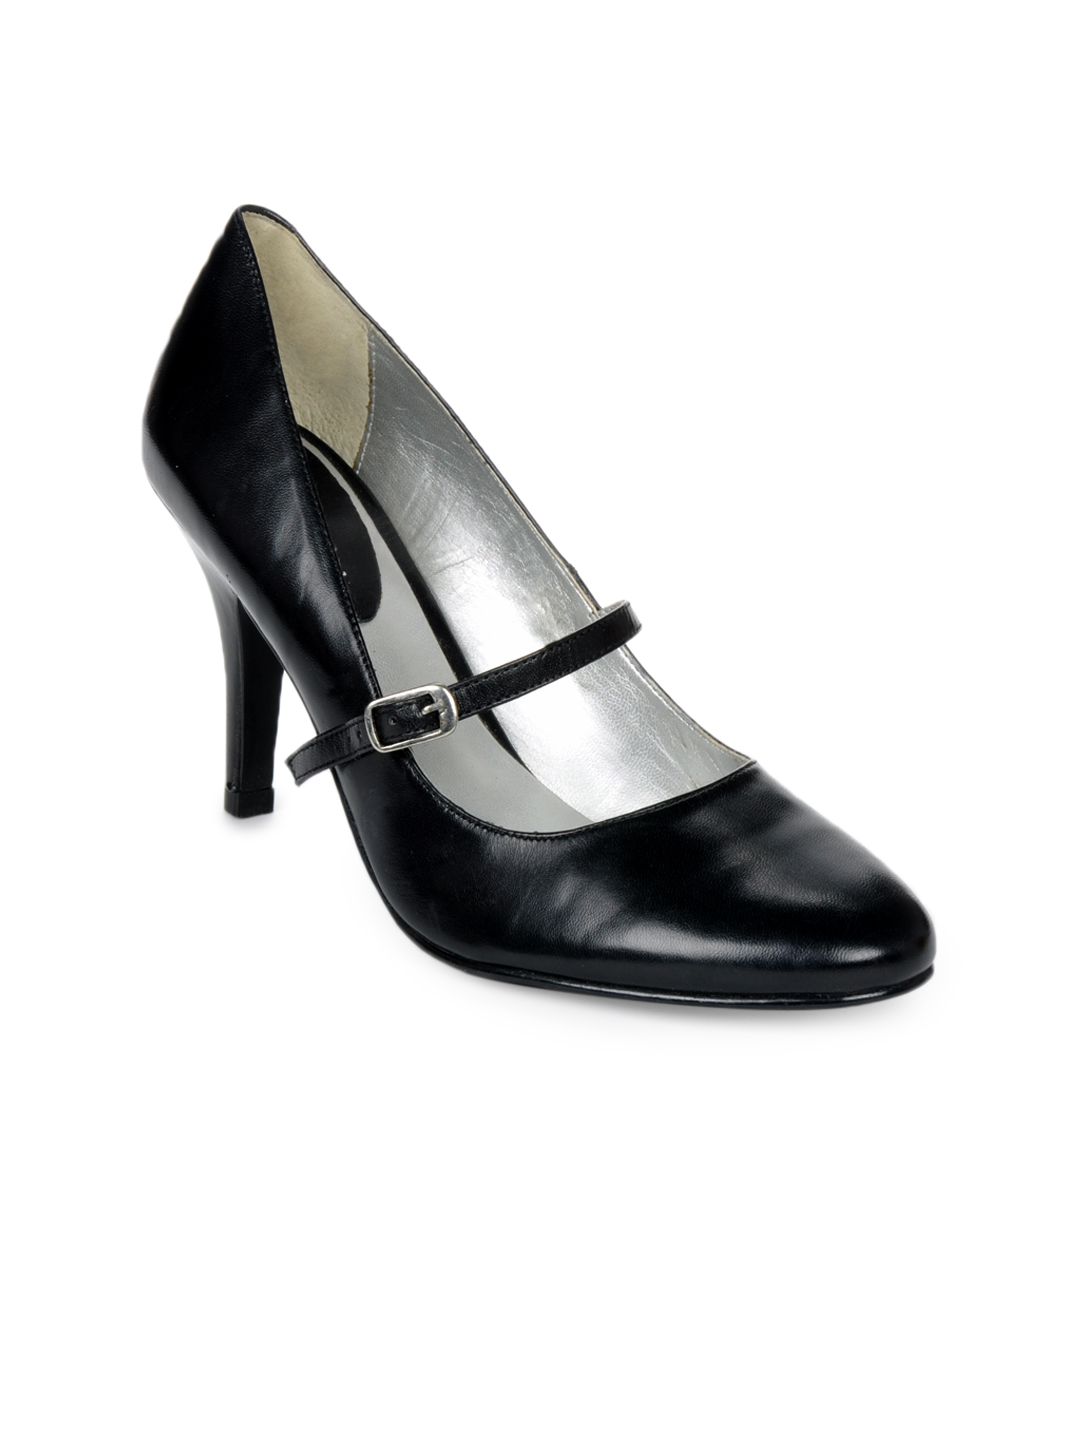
Carlton London Women Black Pumps
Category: Footwear / Shoes / Heels
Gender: Women
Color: Black
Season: Winter 2012
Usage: Casual